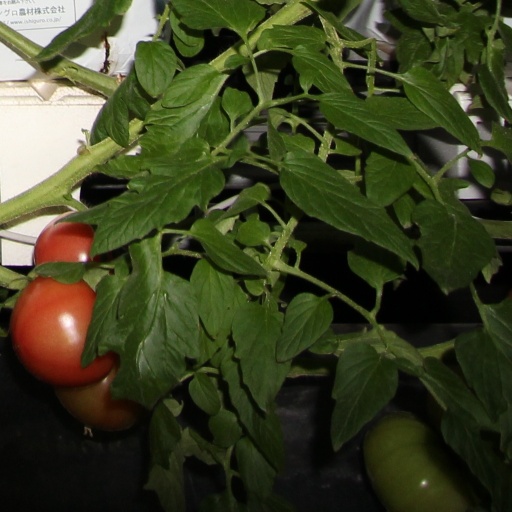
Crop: tomato